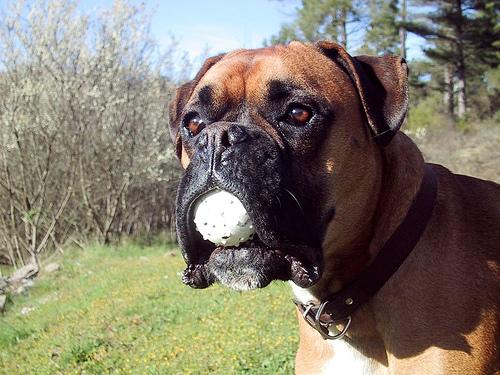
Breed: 225-n000082-boxer